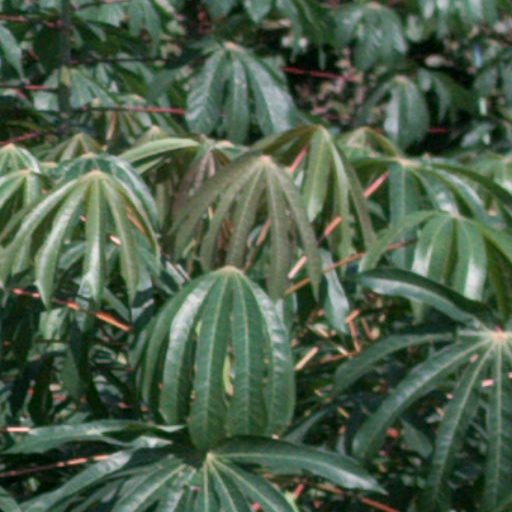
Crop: cassava